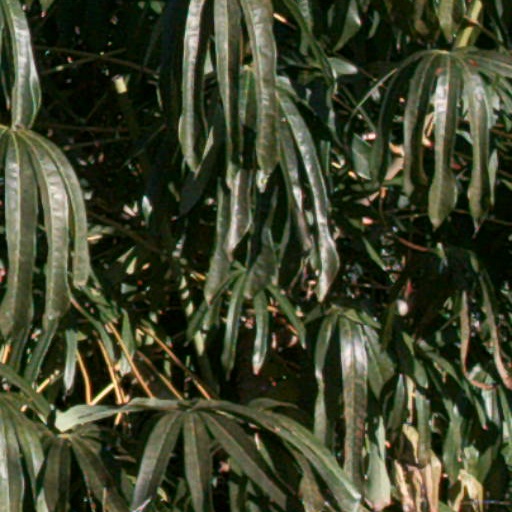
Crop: cassava